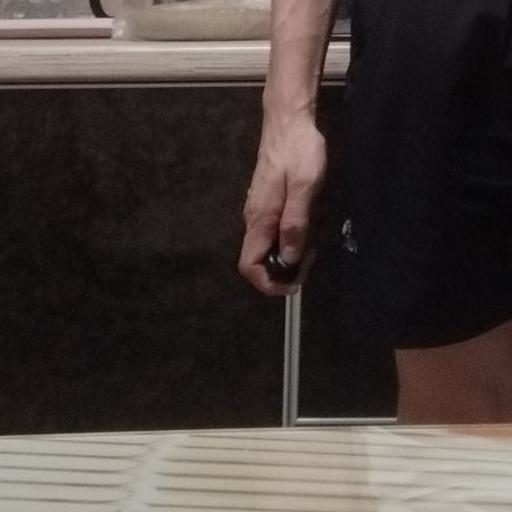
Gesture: no_gesture